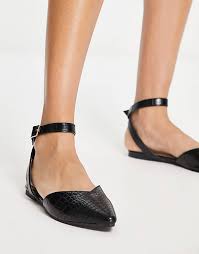
Label: Ballet Flat